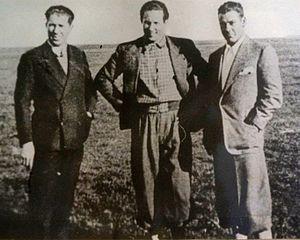
Etienne, Mermoz et Guillaumet à Rio au musée Guillaumet (Bouy).